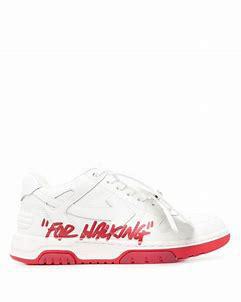
Brand: Off-White
Model: Off Out Of Office For Walking